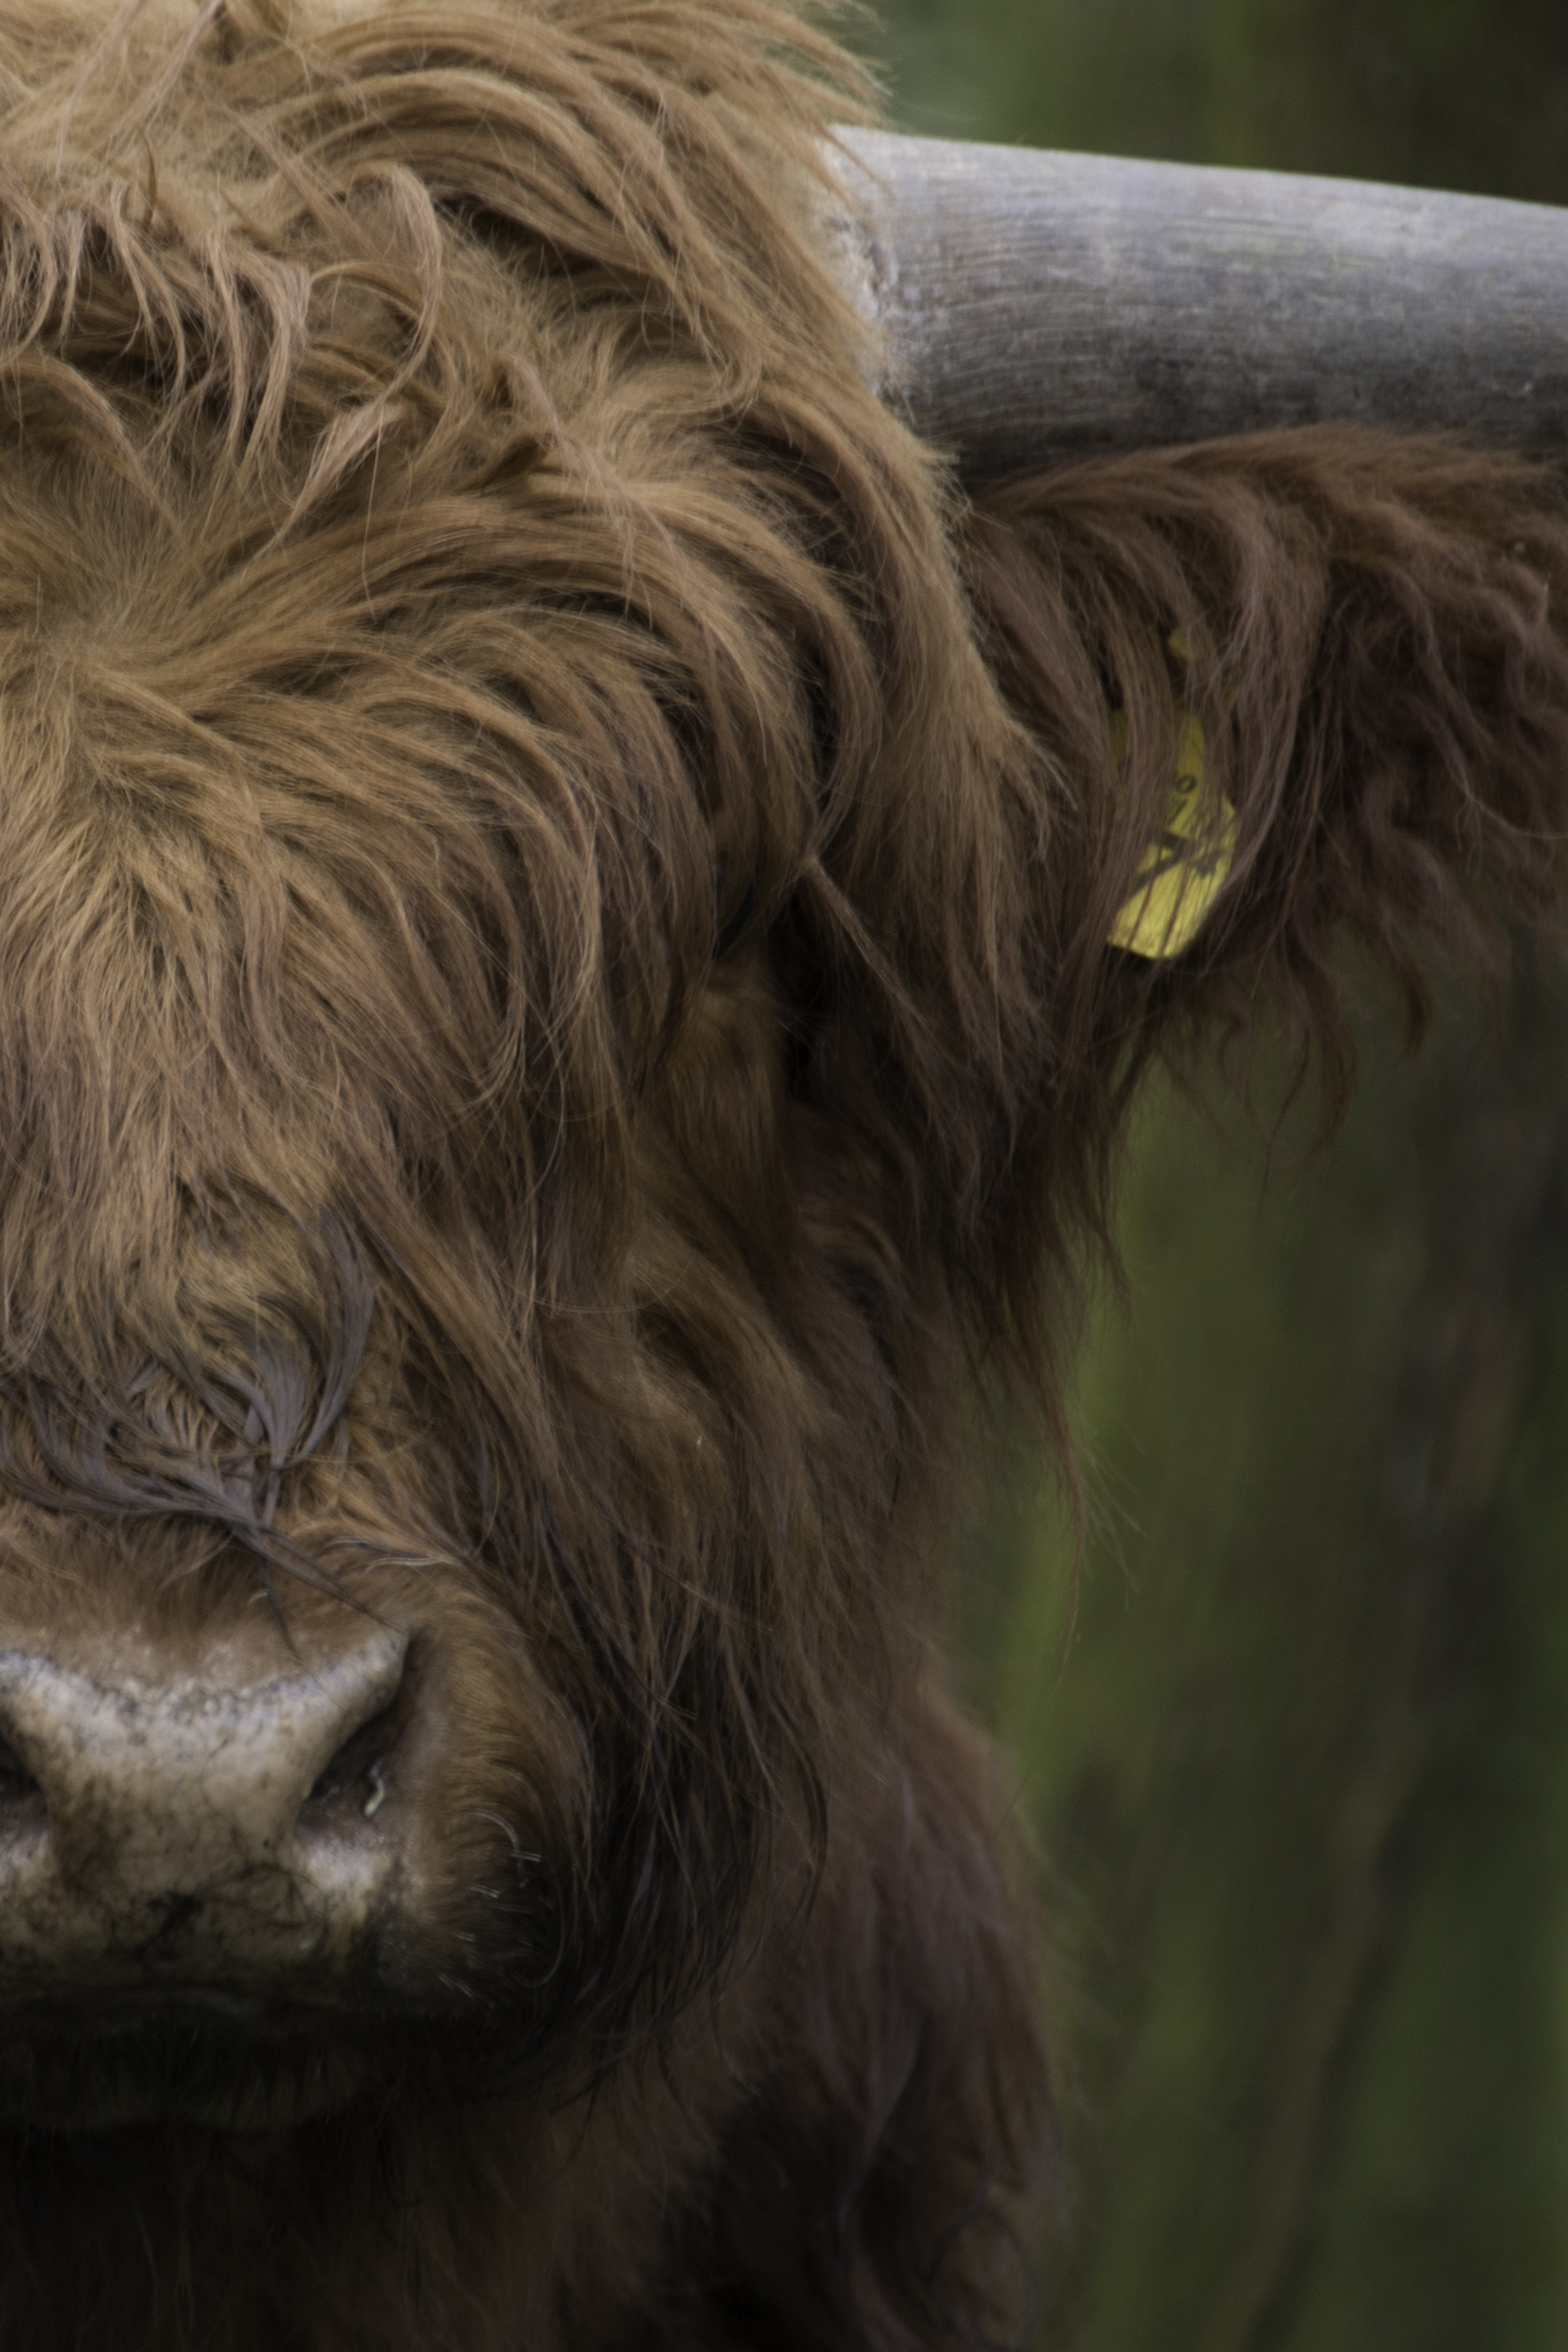
forest, cow, cattle, brown, mammal, mane, lion, calf, close up, head, scottish, screenshot, highlander, scottish highlanders